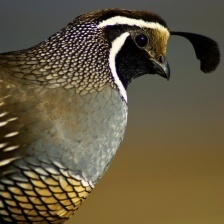
Species: CALIFORNIA QUAIL
Scientific name: CALLIPEPLA CALIFORNICA
ImageNet parent category: quail